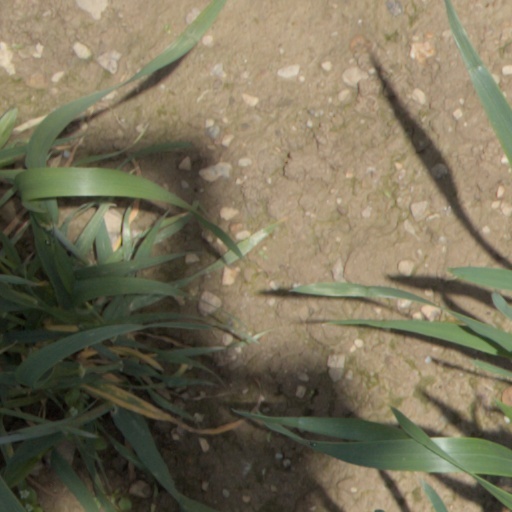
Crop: wheat